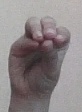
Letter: ha